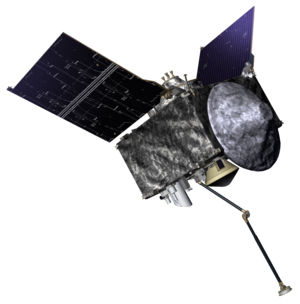
Cet article présente la liste des sondes spatiales envoyées vers les objets du système solaire, y compris celles qui ont échoué. Les simples survols lors de manœuvres d'assistance gravitationnelle et les projets confirmés de futures missions sont également recensés, mais pas les projets de missions spatiales annulés ou non confirmés.